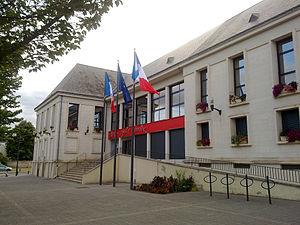
Mairie de La Riche (37520), le jour de l'inauguration de la devise républicaine sur le fronton.
La Riche est une commune française du département d'Indre-et-Loire, dans la région Centre-Val de Loire. La ville est intégrée au sein de la métropole tourangelle, étant située à la frontière ouest de Tours. La Riche a dépassé les 10 000 habitants en 2011 et est la huitième plus grande ville de la métropole en 2015. Sa croissance démographique soutenue depuis les années 1960 a attiré une population mixte.